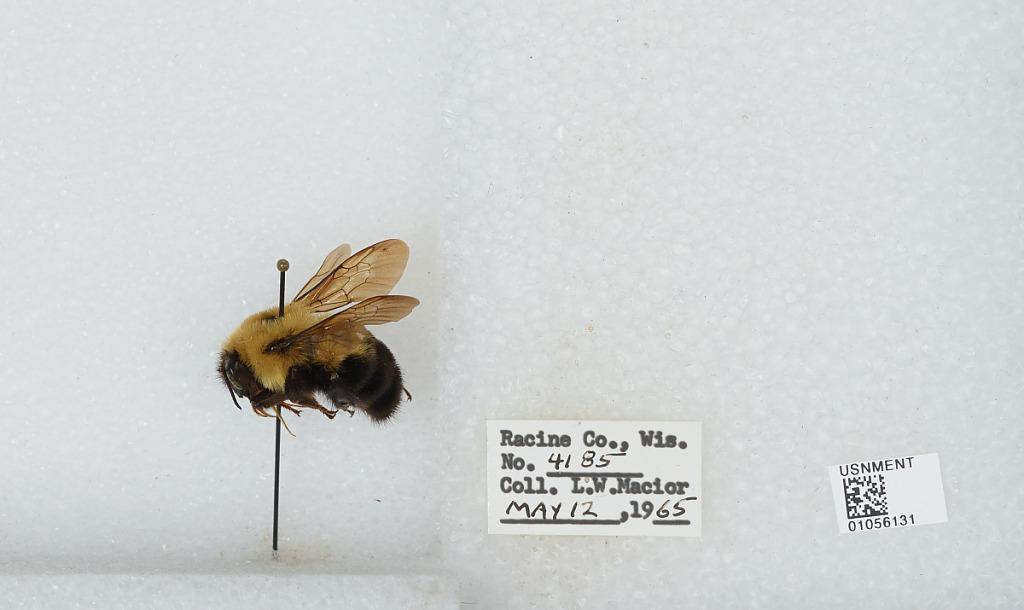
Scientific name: Bombus (Pyrobombus) bimaculatus Cresson
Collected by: L. Macior
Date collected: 1965-5-12
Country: United States
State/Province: Wisconsin
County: Racine
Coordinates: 42.78, -87.76